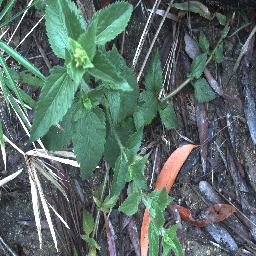
Label: siam_weed